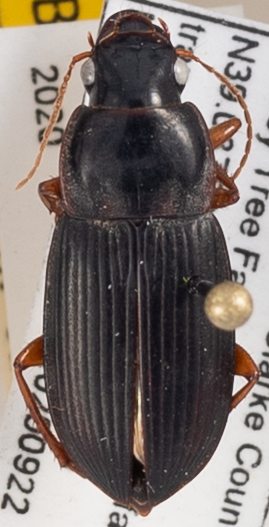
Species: Harpalus pensylvanicus
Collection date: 2020-09-22
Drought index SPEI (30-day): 0.646
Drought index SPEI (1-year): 0.376
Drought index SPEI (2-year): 1.106